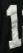
Number: 1